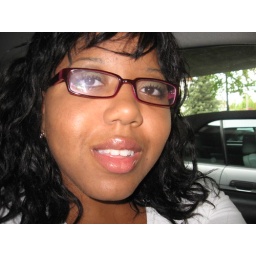
me in my car at the bart - in one of my new pairs of glasses